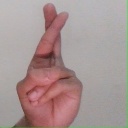
अक्षर: र